Pea galaxy

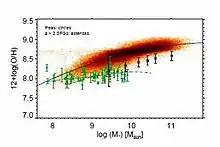
O/H vs. stellar mass

GPs have a strong [OIII] emission line when compared to the rest of their spectral continuum. In a SDSS spectrum, this shows up as a large peak with [OIII] at the top. The wavelength of [OIII] (500.7 nm) was chosen to determine the luminosities of the GPs using equivalent width (Eq.Wth.). The histogram on the right shows on the horizontal scale the Eq.Wth. of a comparison of 10,000 normal galaxies (marked red), UV-luminous Galaxies (marked blue) and GPs (marked green). As can be seen from the histogram, the Eq.Wth. of the GPs is much larger than normal for even prolific starburst galaxies such as UV-luminous Galaxies.